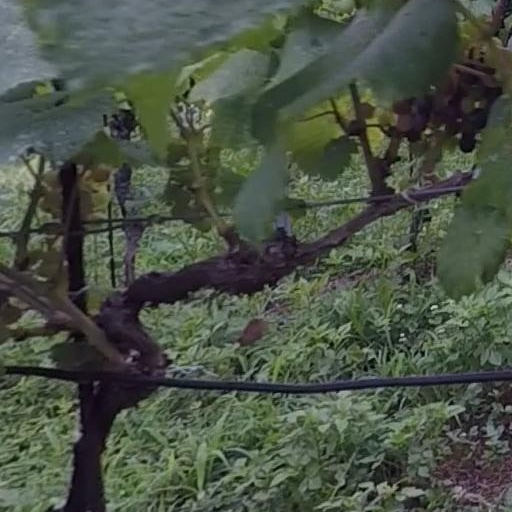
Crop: grape